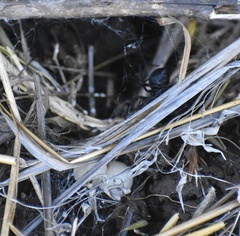
Species: Lactrodectus_hesperus